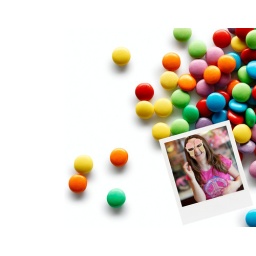
Pages in a sign in book that I made for a Bat Mitzvah. Polaroid frame compliments of Trish McCoy! -Thanks Trish!